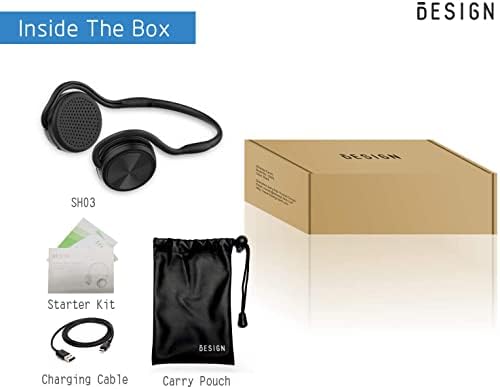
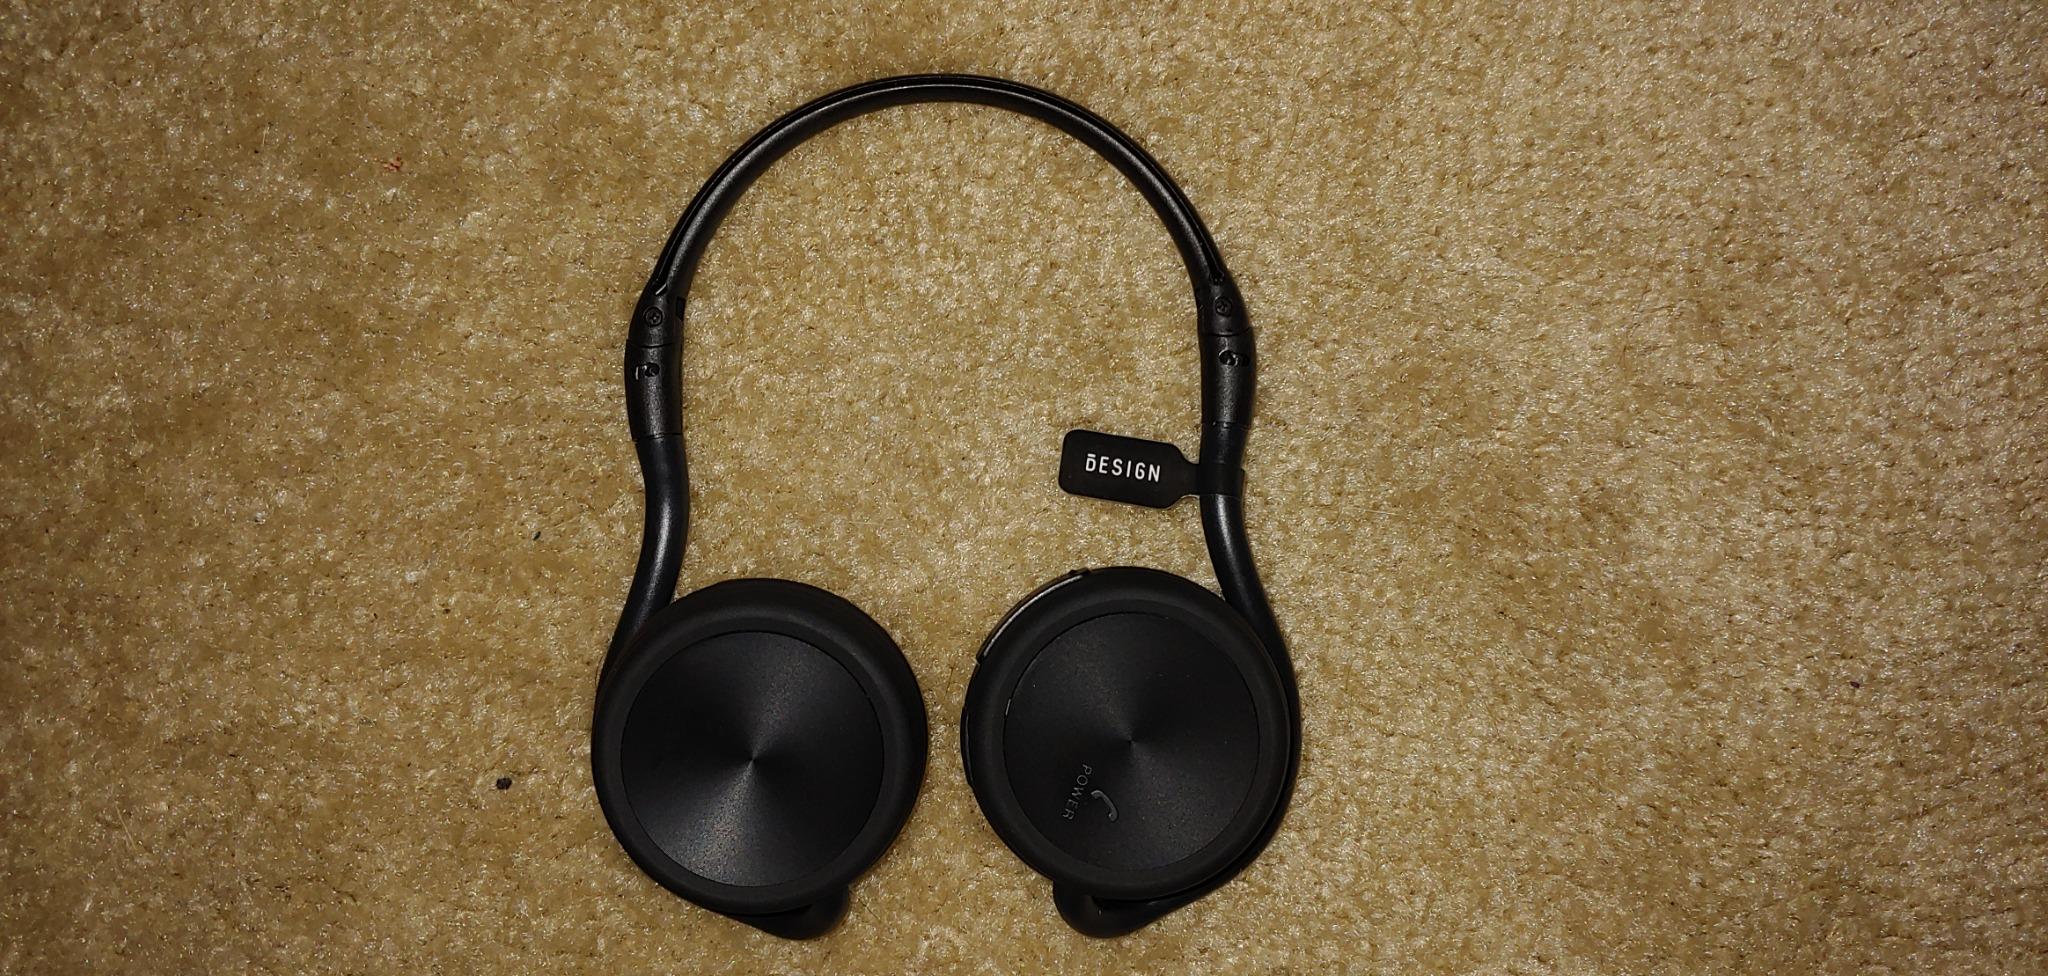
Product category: headphones
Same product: yes